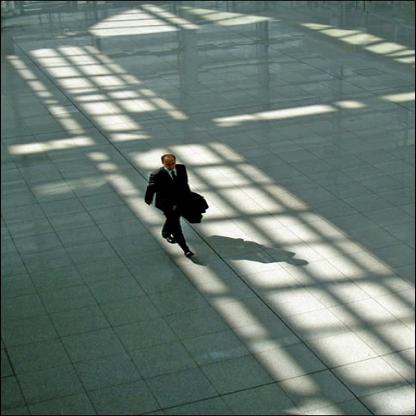
Scene: Indoor